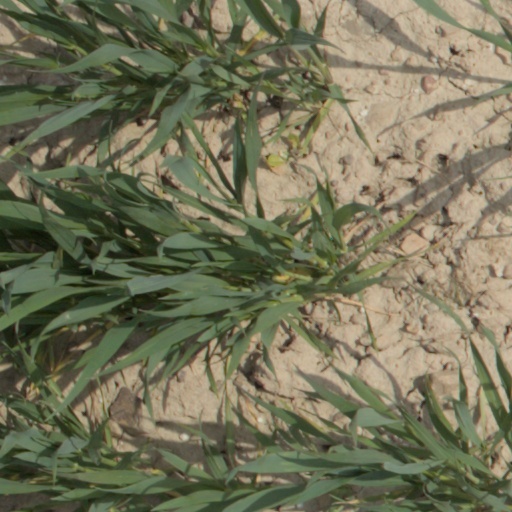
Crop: wheat